One Chip Challenge

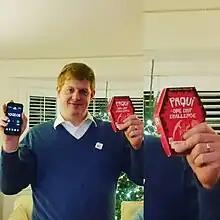
A person celebrating after completing the One Chip Challenge. A closer view of the chip's packaging is visible at right.

The One Chip Challenge was an internet challenge in which participants had to eat one extremely spicy Paqui Carolina Reaper chip, and avoid eating or drinking anything afterwards. The challenge was initially marketed by Amplify Snack Brands before being sold to The Hershey Company. During the fall season from 2016 to 2023 the chip was sold in various packaging before being declared "sold out". The challenge was tried by celebrities and social media personalities, and garnered criticism for negative associated health effects.